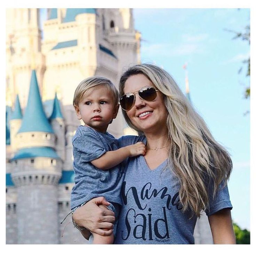
that 's the real trouble with the world , too many people grow up ... they forget .